Hessian fabric

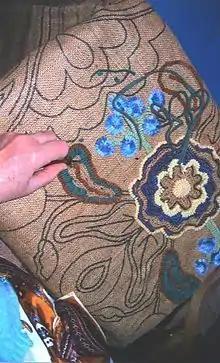
Rug making on hessian

Hessian, burlap in North America, or crocus in Jamaica and the wider Caribbean, is a woven fabric made of vegetable fibres, usually the skin of the jute plant or sisal leaves. It is generally used (in the crude tow form known as gunny) for duties of rough handling, such as making sacks employed to ship farm products and to act as covers for sandbags (although woven plastics now often serve these purposes), and for wrapping tree-root balls. However, this dense woven fabric, historically coarse, more recently is being produced in a refined state, known simply as "jute", as an eco-friendly material for bags, rugs, and other products.